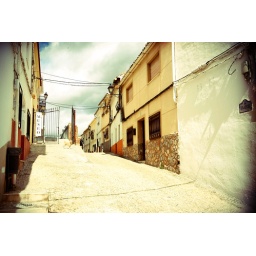
a dog chillaxing in the street